Tropical Storm Hermine (1998)

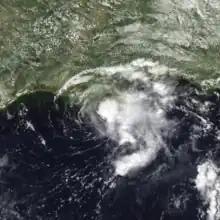
Tropical Storm Hermine on September 19, 1998

Tropical Storm Hermine was the eighth tropical cyclone and named storm of the 1998 Atlantic hurricane season. Hermine developed from a tropical wave that emerged from the west coast of Africa on September 5. The wave moved westward across the Atlantic Ocean, and on entering the northwest Caribbean interacted with other weather systems. The resultant system was declared a tropical depression on September 17 in the central Gulf of Mexico. The storm meandered north slowly, and after being upgraded to a tropical storm made landfall on Louisiana, where it quickly deteriorated into a tropical depression again on September 20.